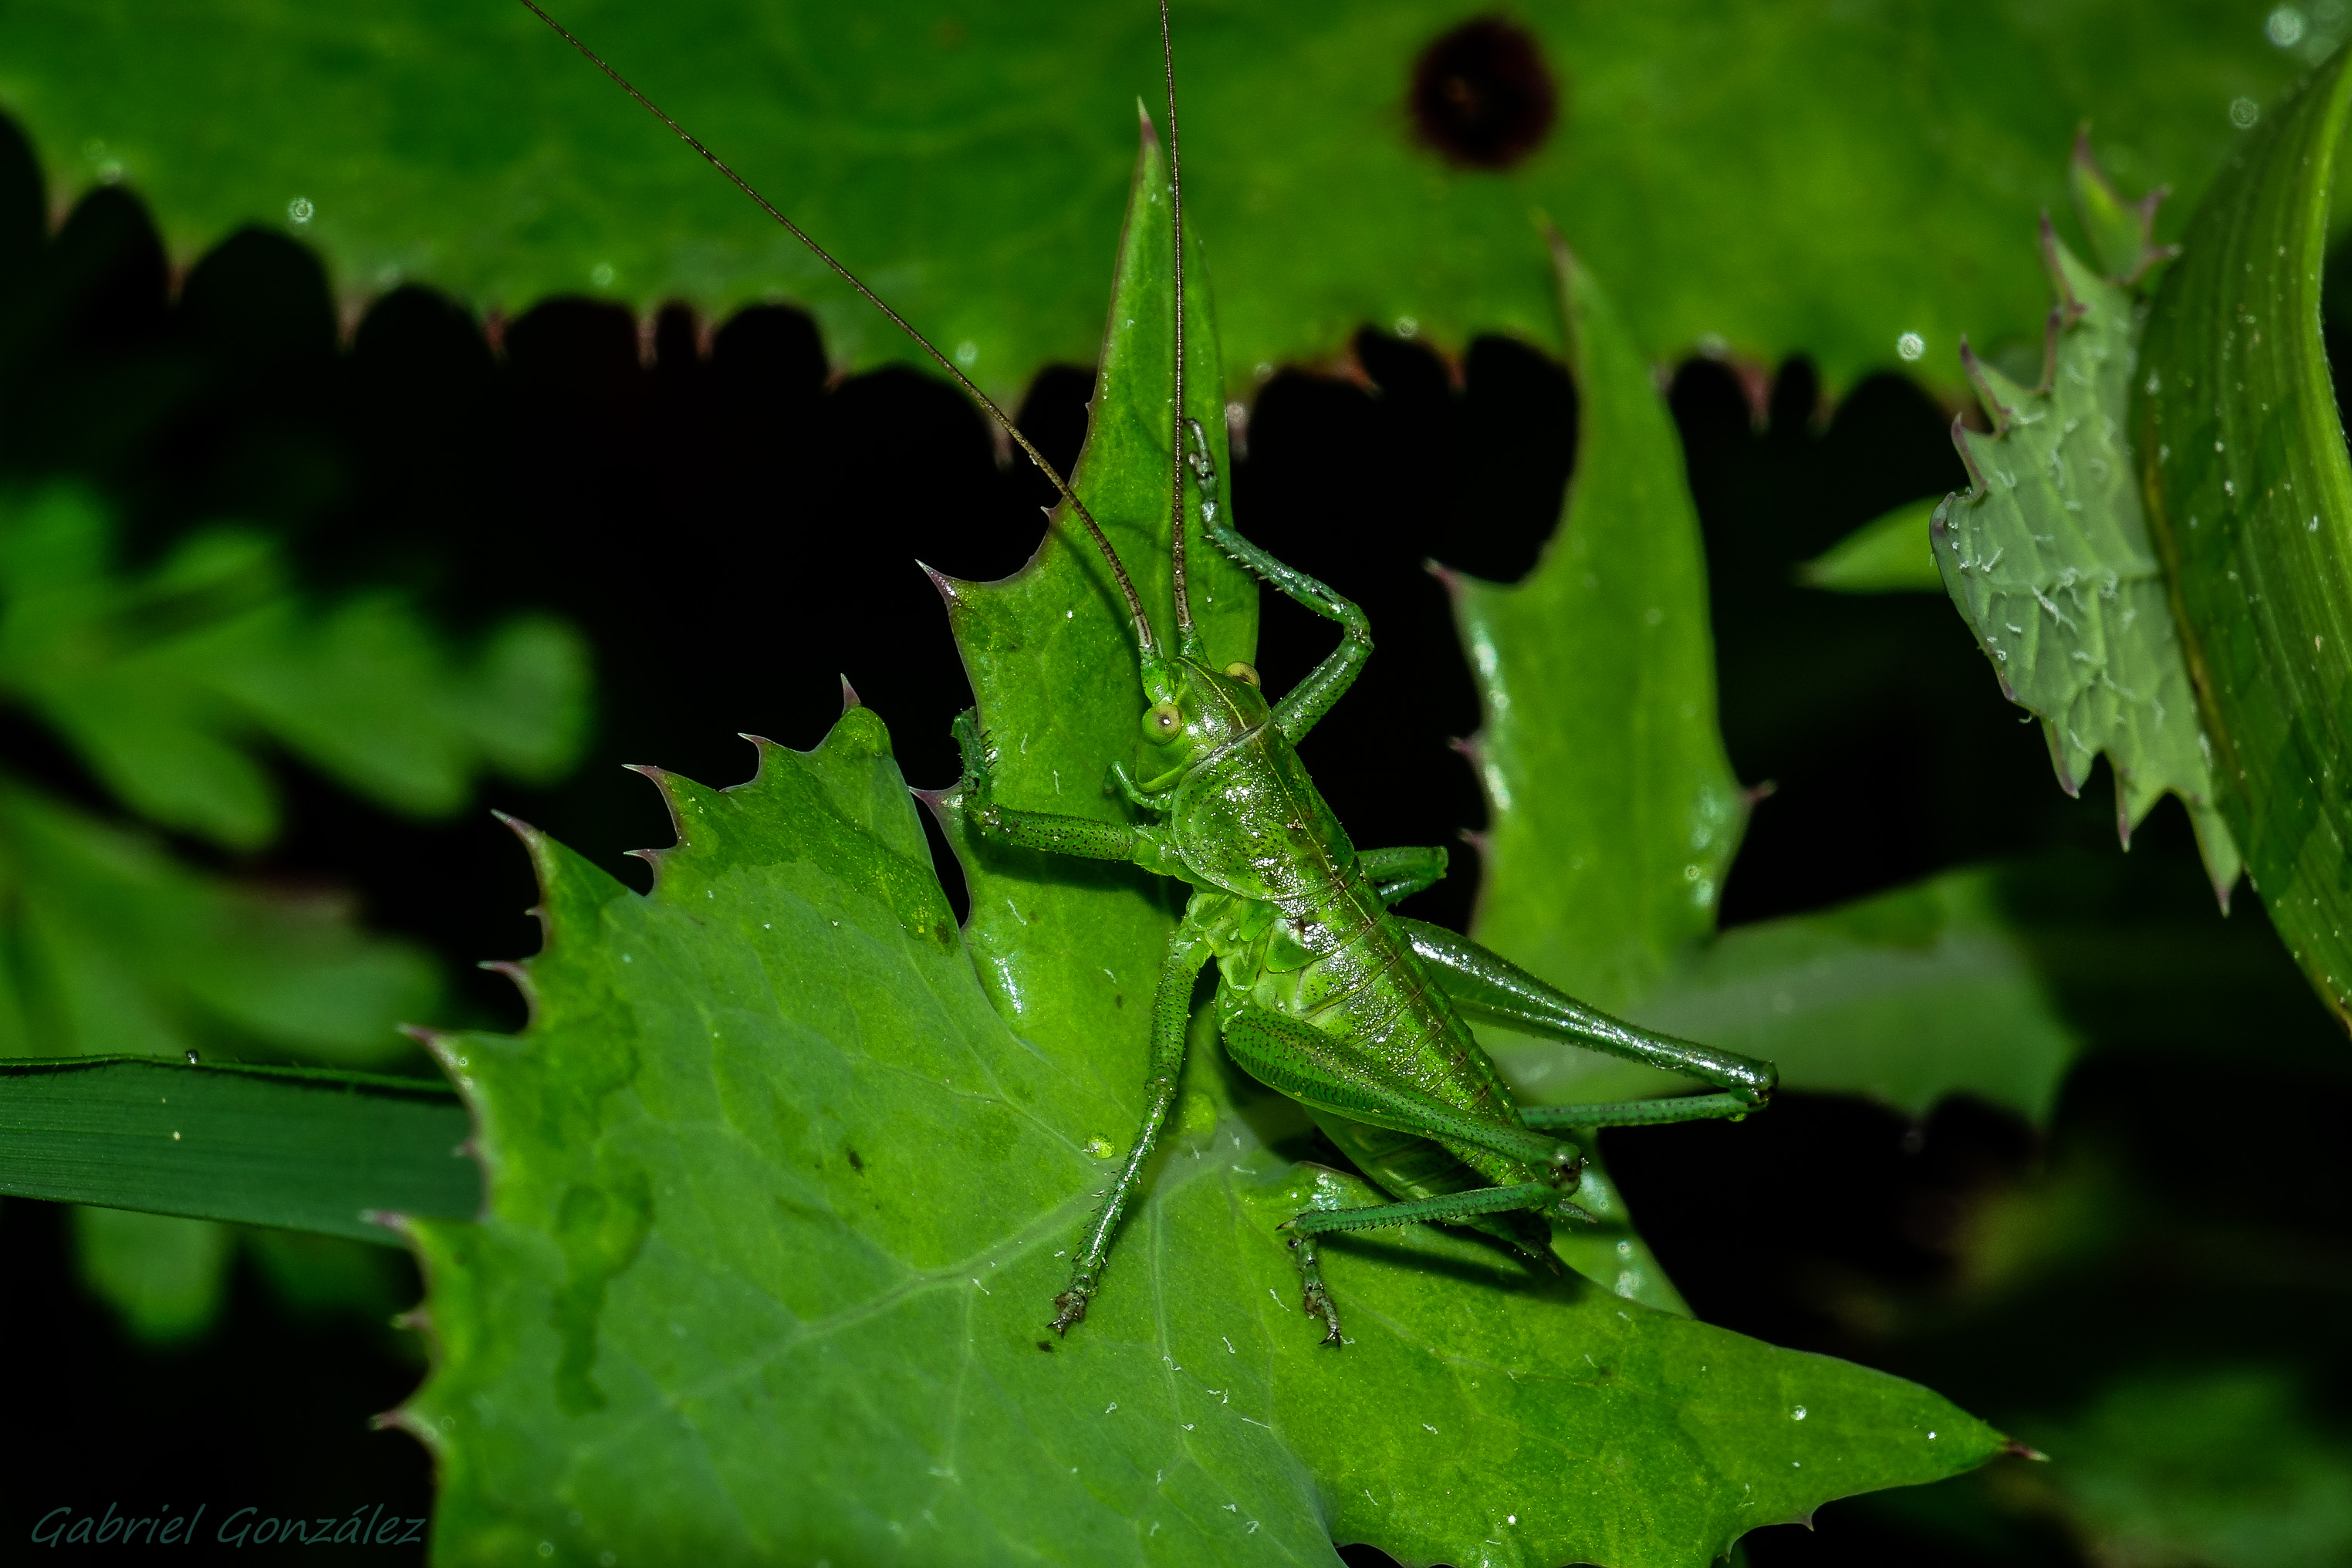
nature, grass, plant, photography, leaf, flower, green, insect, macro, invertebrate, close up, animals, ggl1, gaby1, xovesphoto, animales, sonyrx10, rx10, marumi, gphoto, xelodegalicia, marumidhc330, macro photography, gabrielcoru a, flowering plant, annual plant, plant stem, land plant